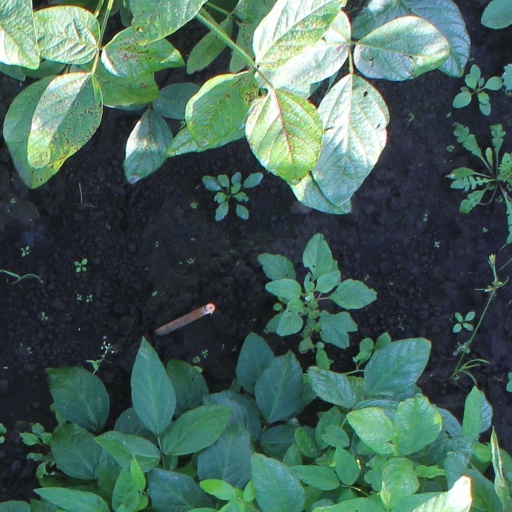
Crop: soybean